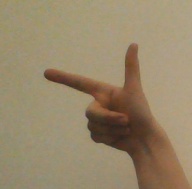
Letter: yaa